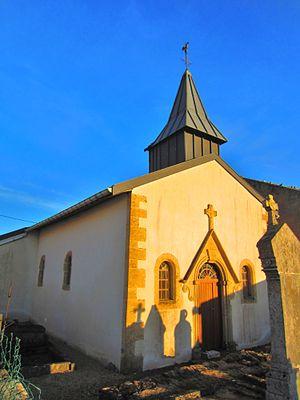
Eglise Bertrameix
Domprix est une commune française située dans le département de Meurthe-et-Moselle en région Grand Est.
Bertrameix est une ancienne commune française de Meurthe-et-Moselle en région Grand Est. Elle est rattachée à celle de Domprix depuis 1812.